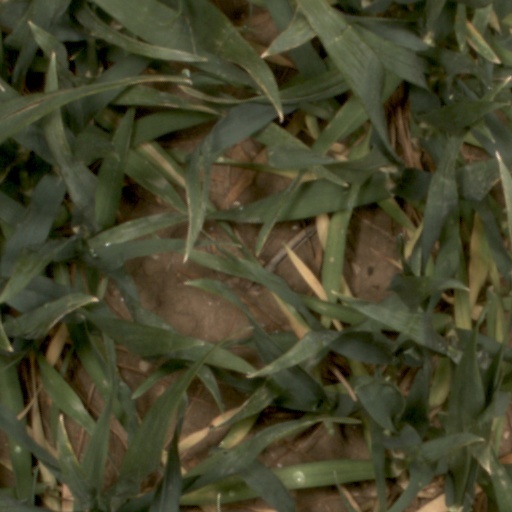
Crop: wheat